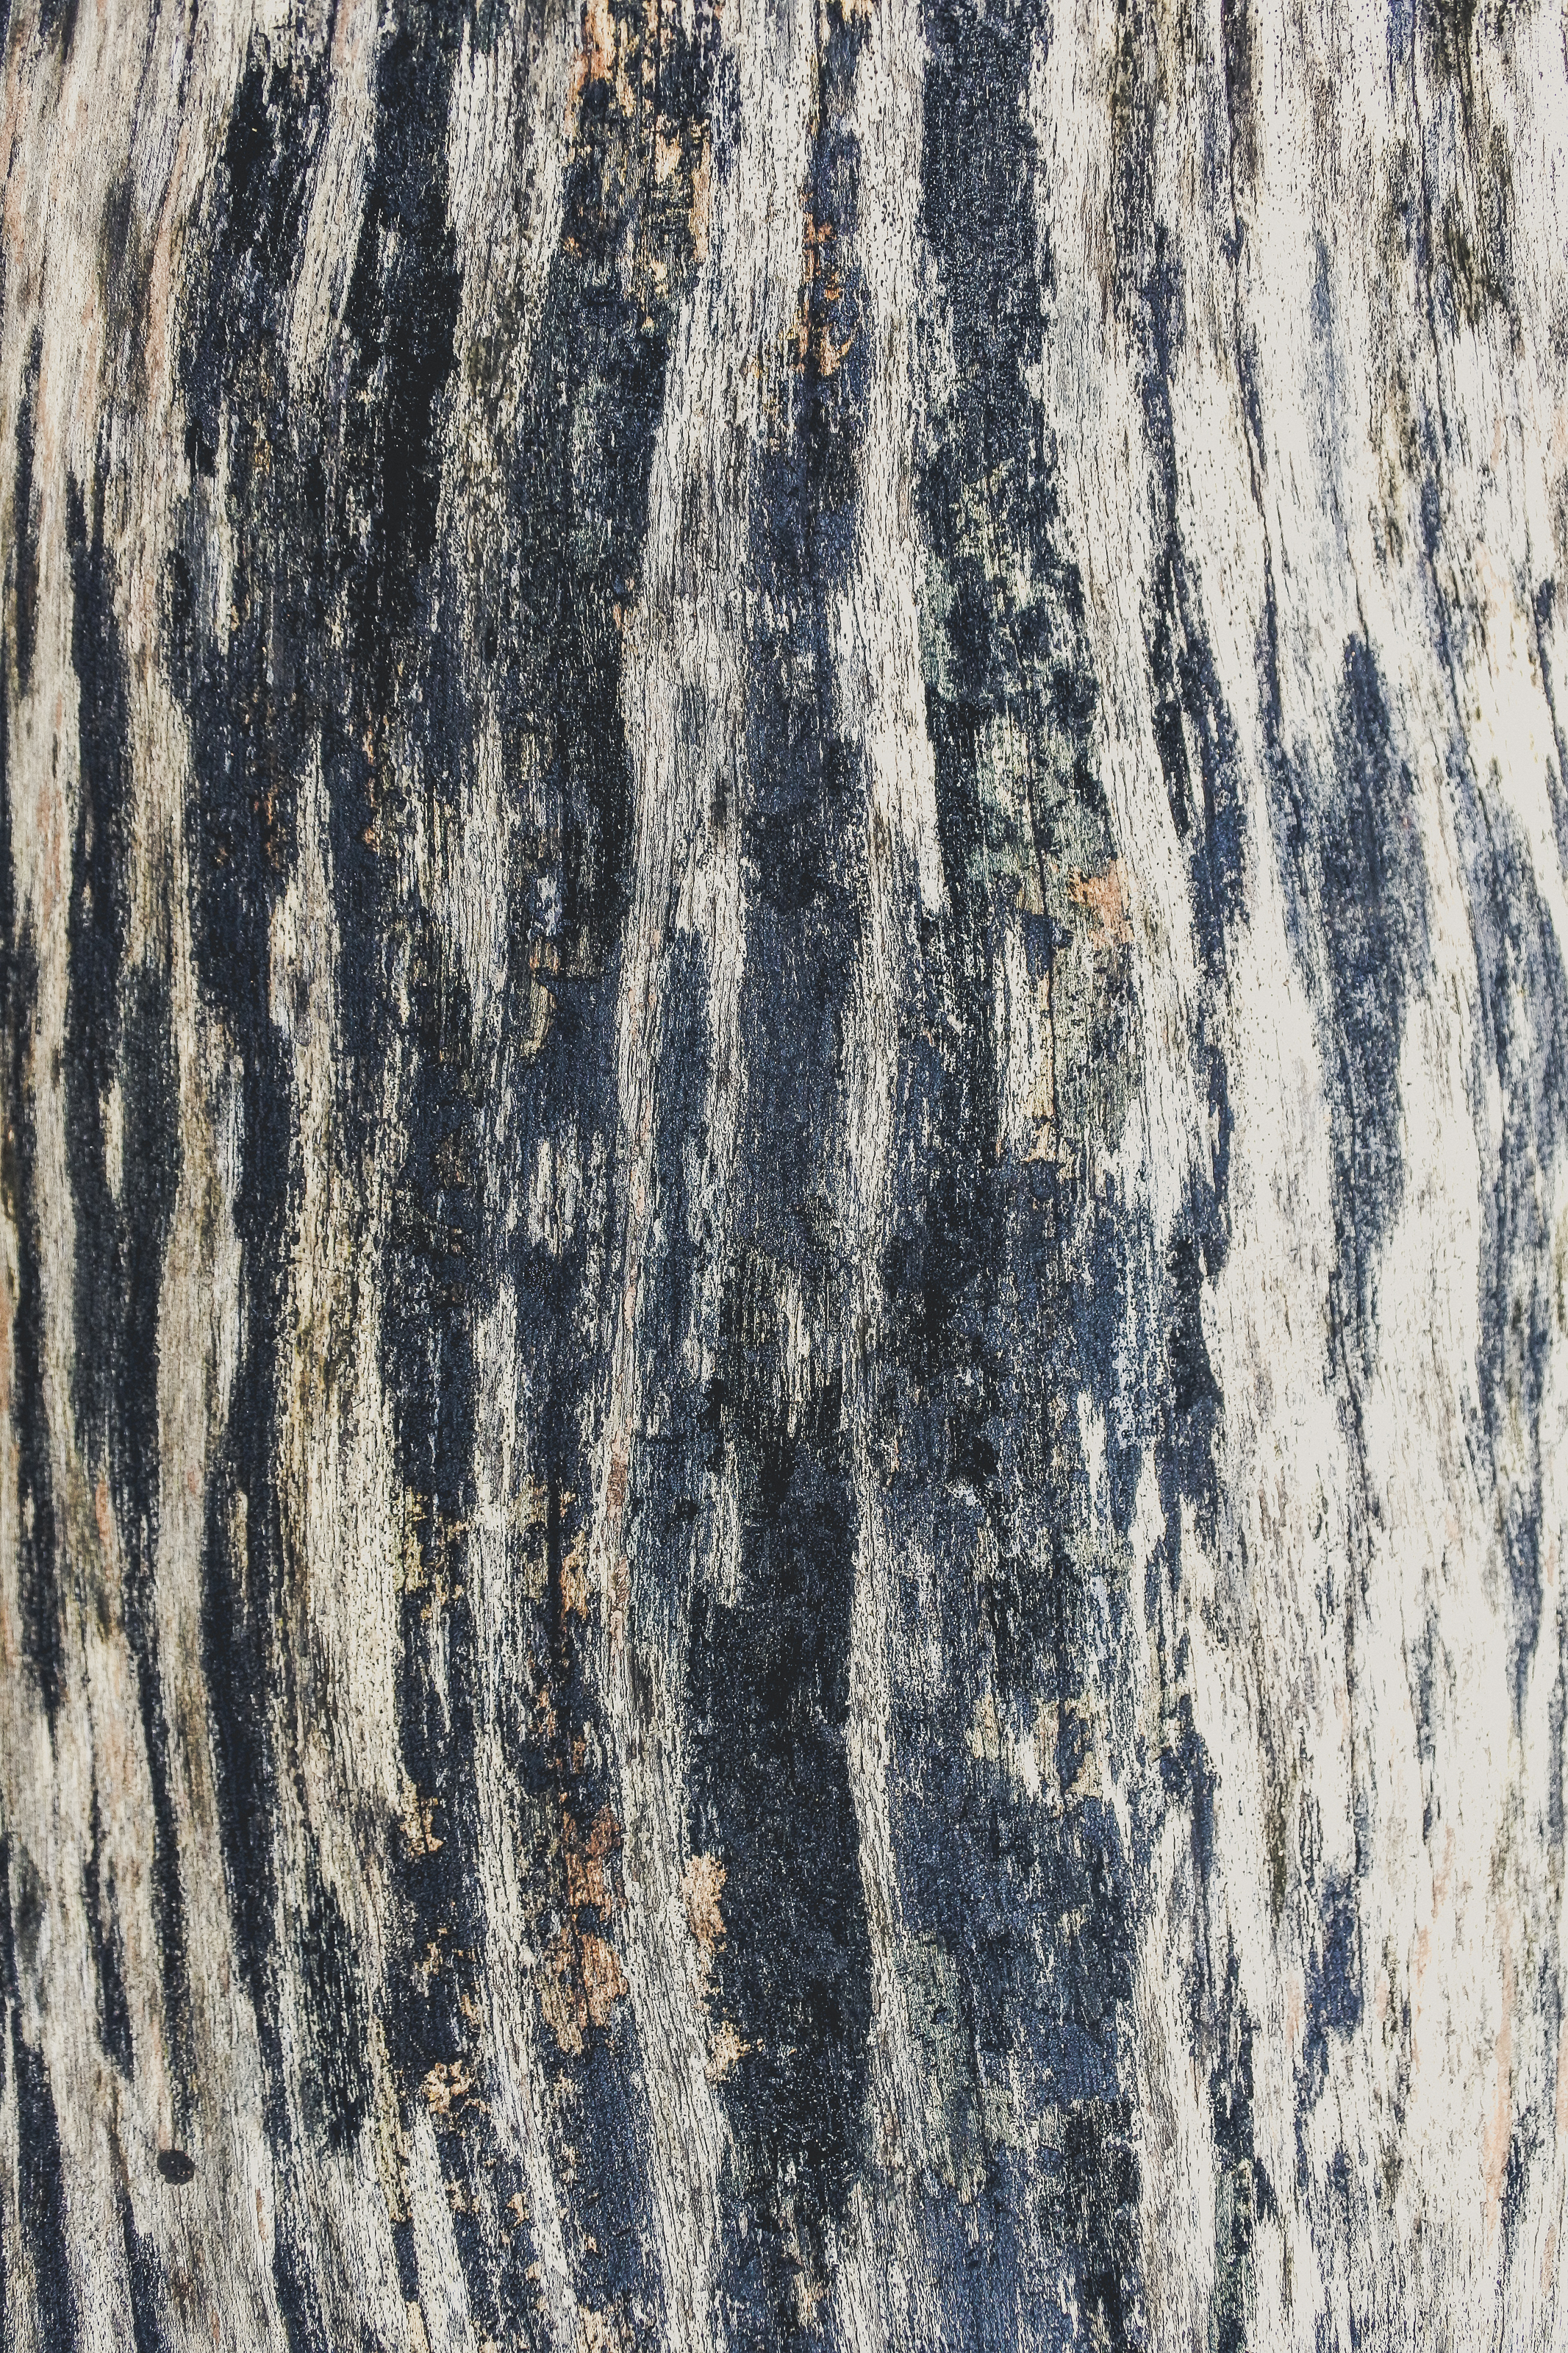
abstract, alpine, background, bark, branch, brown, close, closeup, crack, curved, dead, detail, distressed, dry, eroded, evergreen, grain, knot, macro, old, pine, root, rough, rugged, split, stump, texture, textured, thick, tree, trunk, vertical, wavy, weathered, wood, rock, close up, geology, pattern